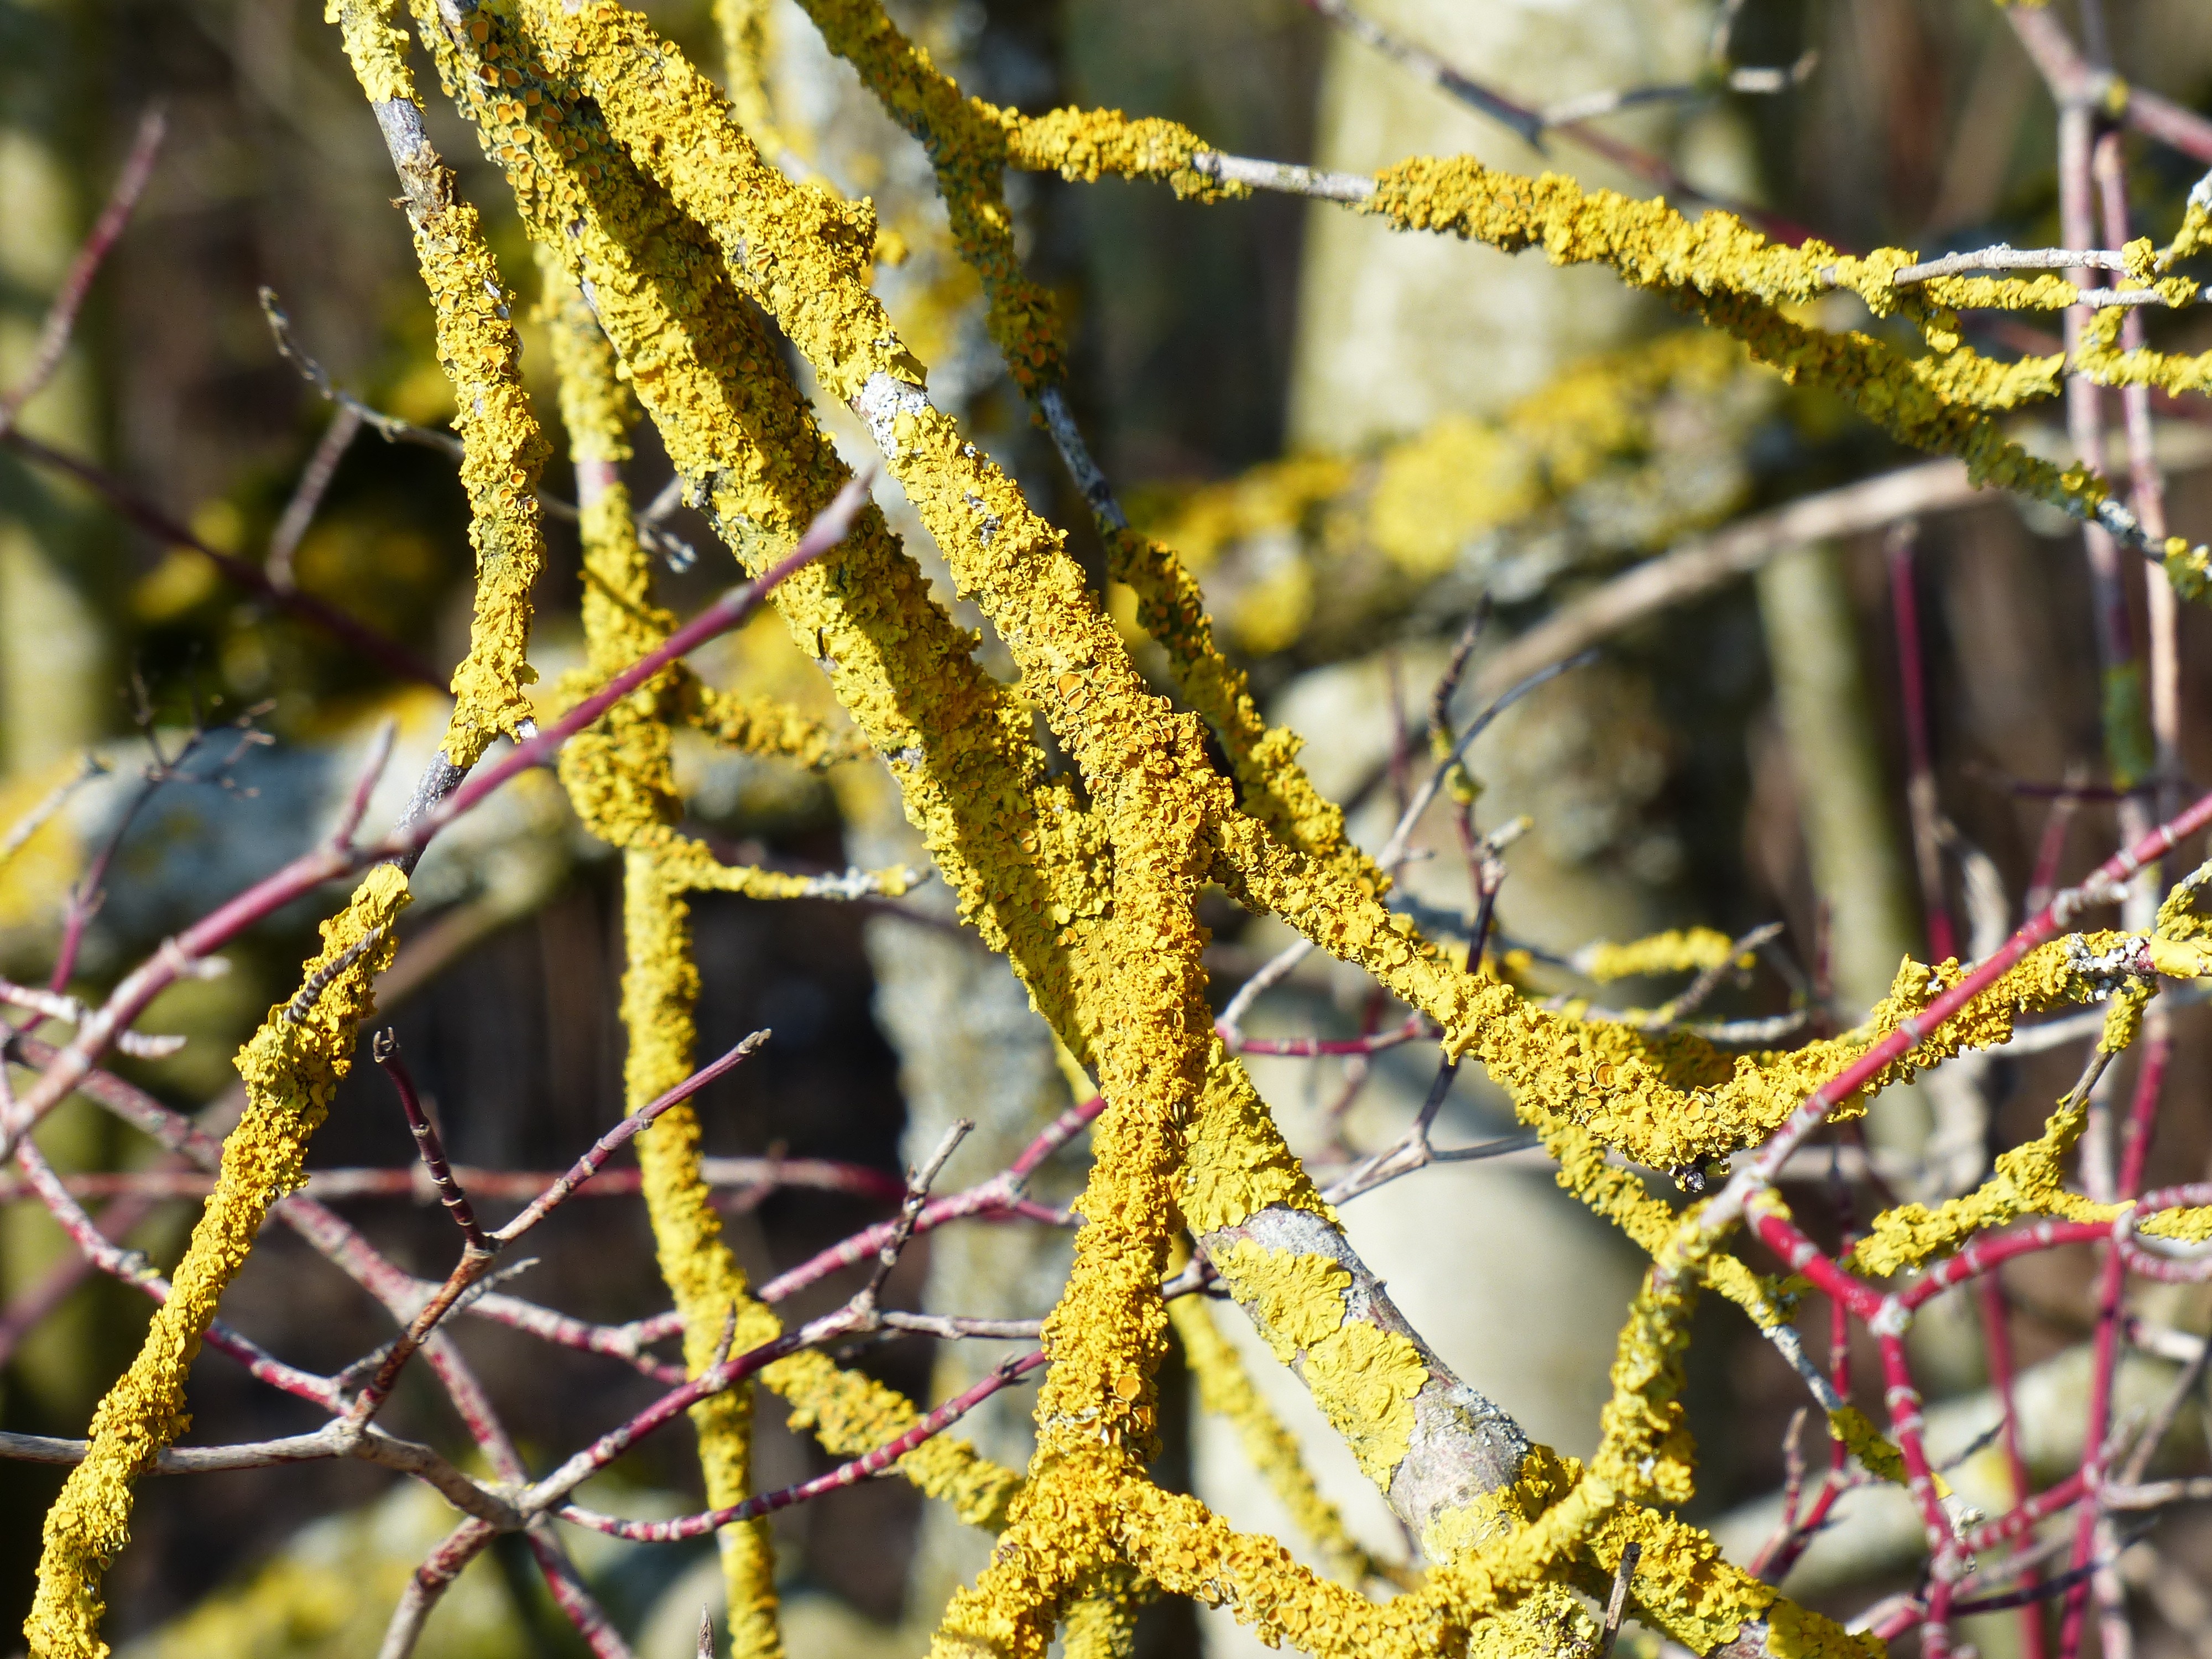
tree, nature, branch, plant, sunlight, leaf, flower, produce, autumn, botany, mushroom, yellow, flora, season, twig, weave, close up, lichen, shrub, macro photography, flowering plant, xanthoria parietina, green algae, ordinary gelbflechte, mykobionten, photobionten, phytobionten, chlorophyta, cyanobacteria, woody plant, land plant, thorns spines and prickles